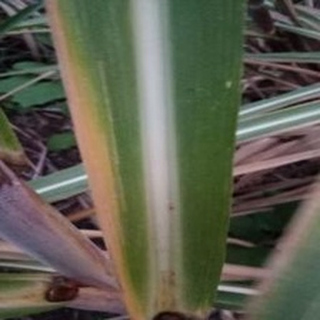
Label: sugarcane_yellow_leaf_disease